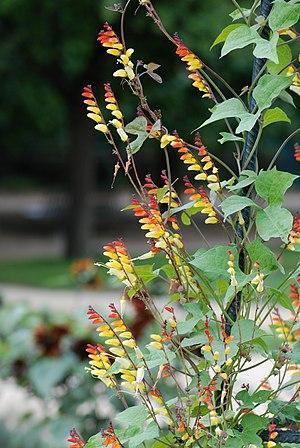
Un «